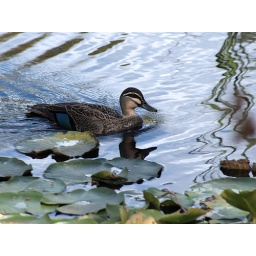
This duck was captured swimming in the pond at the Shiva Ashram in Mt Eliza (Melbourne, Australia).